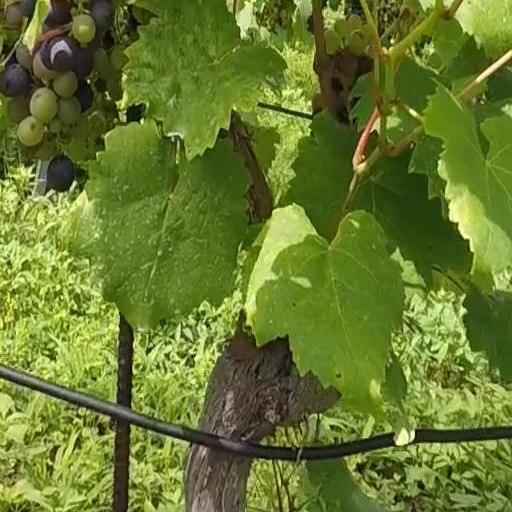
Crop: grape